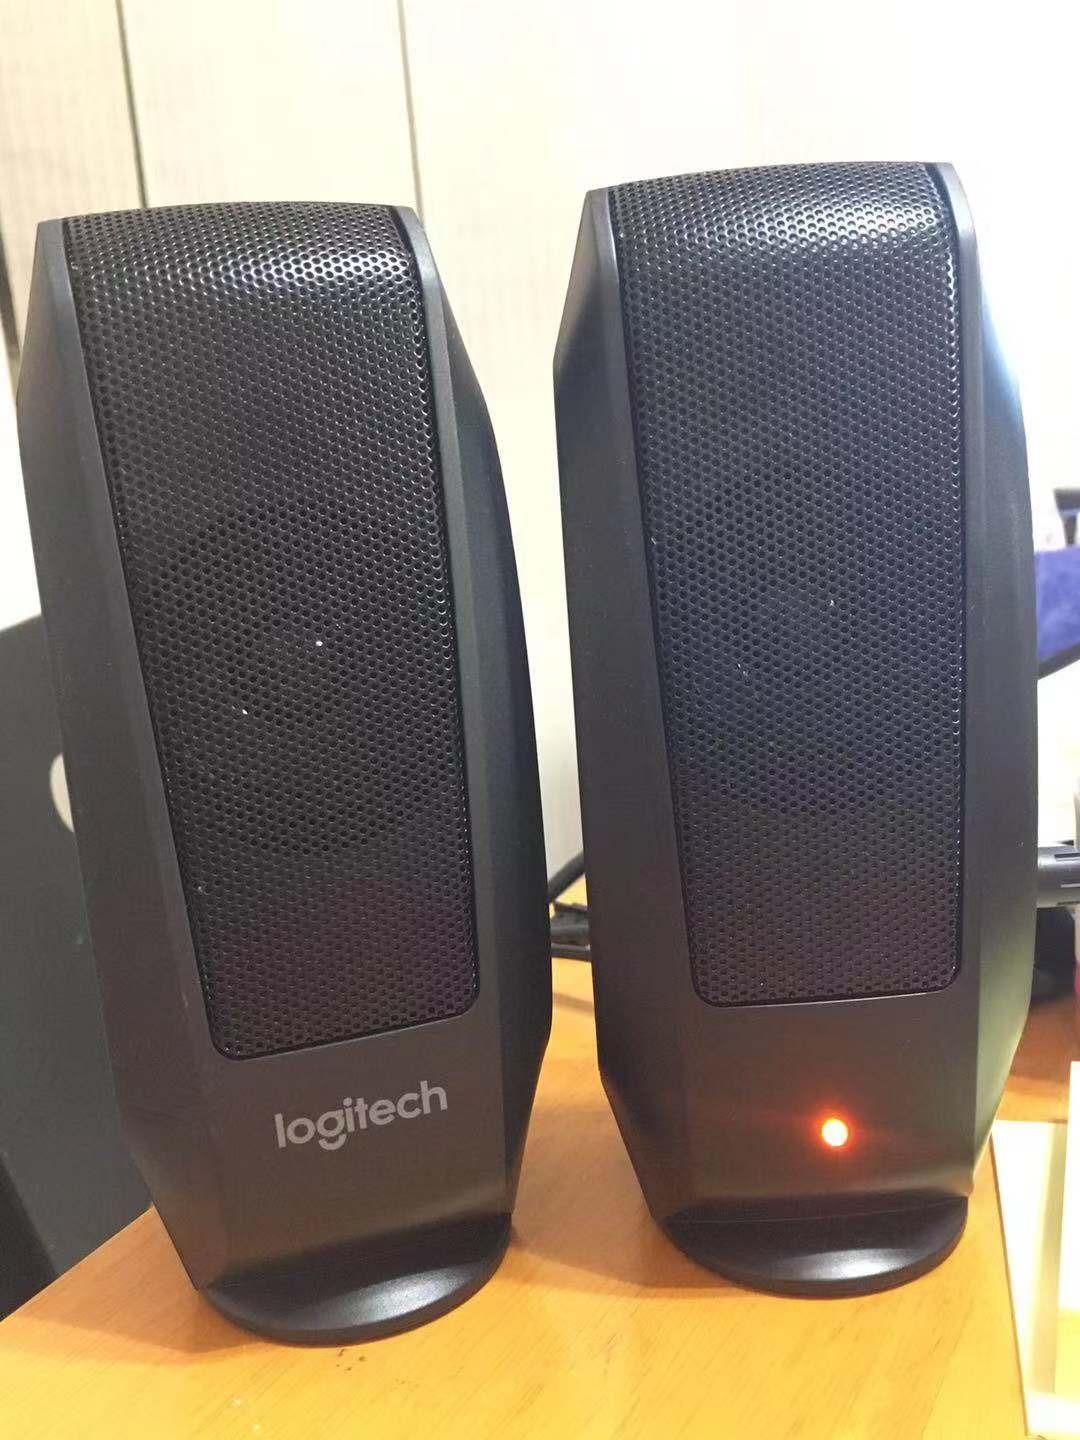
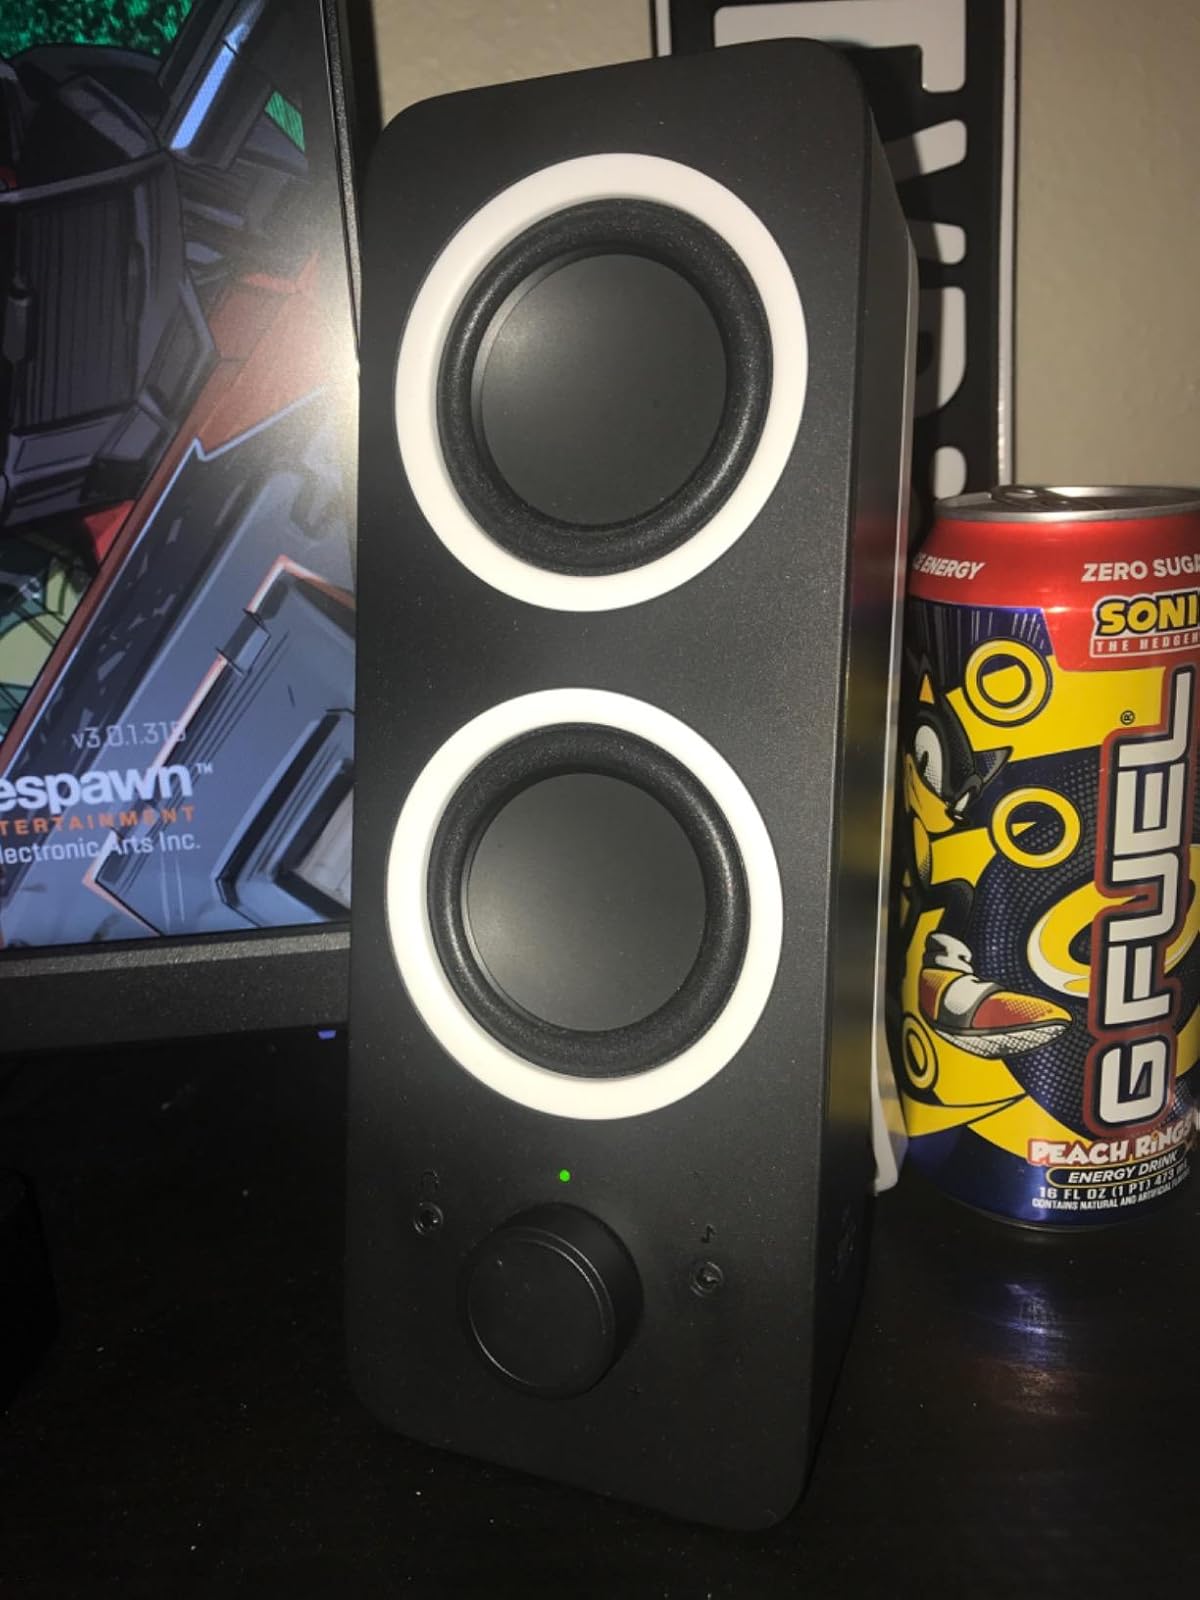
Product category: speaker
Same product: no